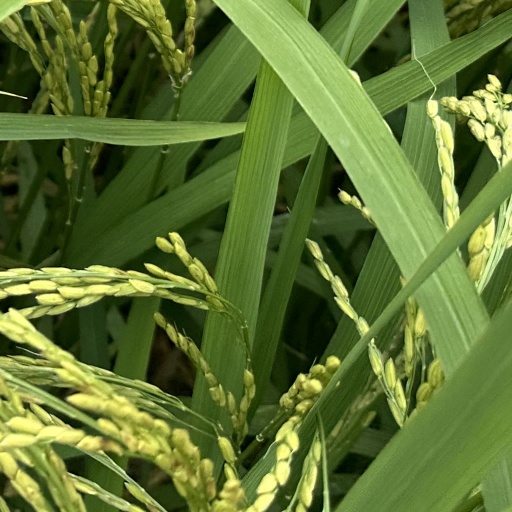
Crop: rice